United States ten-thousand-dollar bill

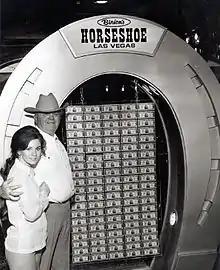
Benny and Becky Binion posing with 100 US$10,000 notes equaling one million dollars

The United States 10,000-dollar bill (US$10000) is a denomination of the United States dollar. The denomination was first issued in 1878 and the last series were produced in 1934. They were withdrawn from circulation after 1969. The $10,000 note was the highest denomination of US currency to be used by the public. These notes are still legal tender, and thus banks will redeem them for face value. However, their value to collectors is well above their face value.